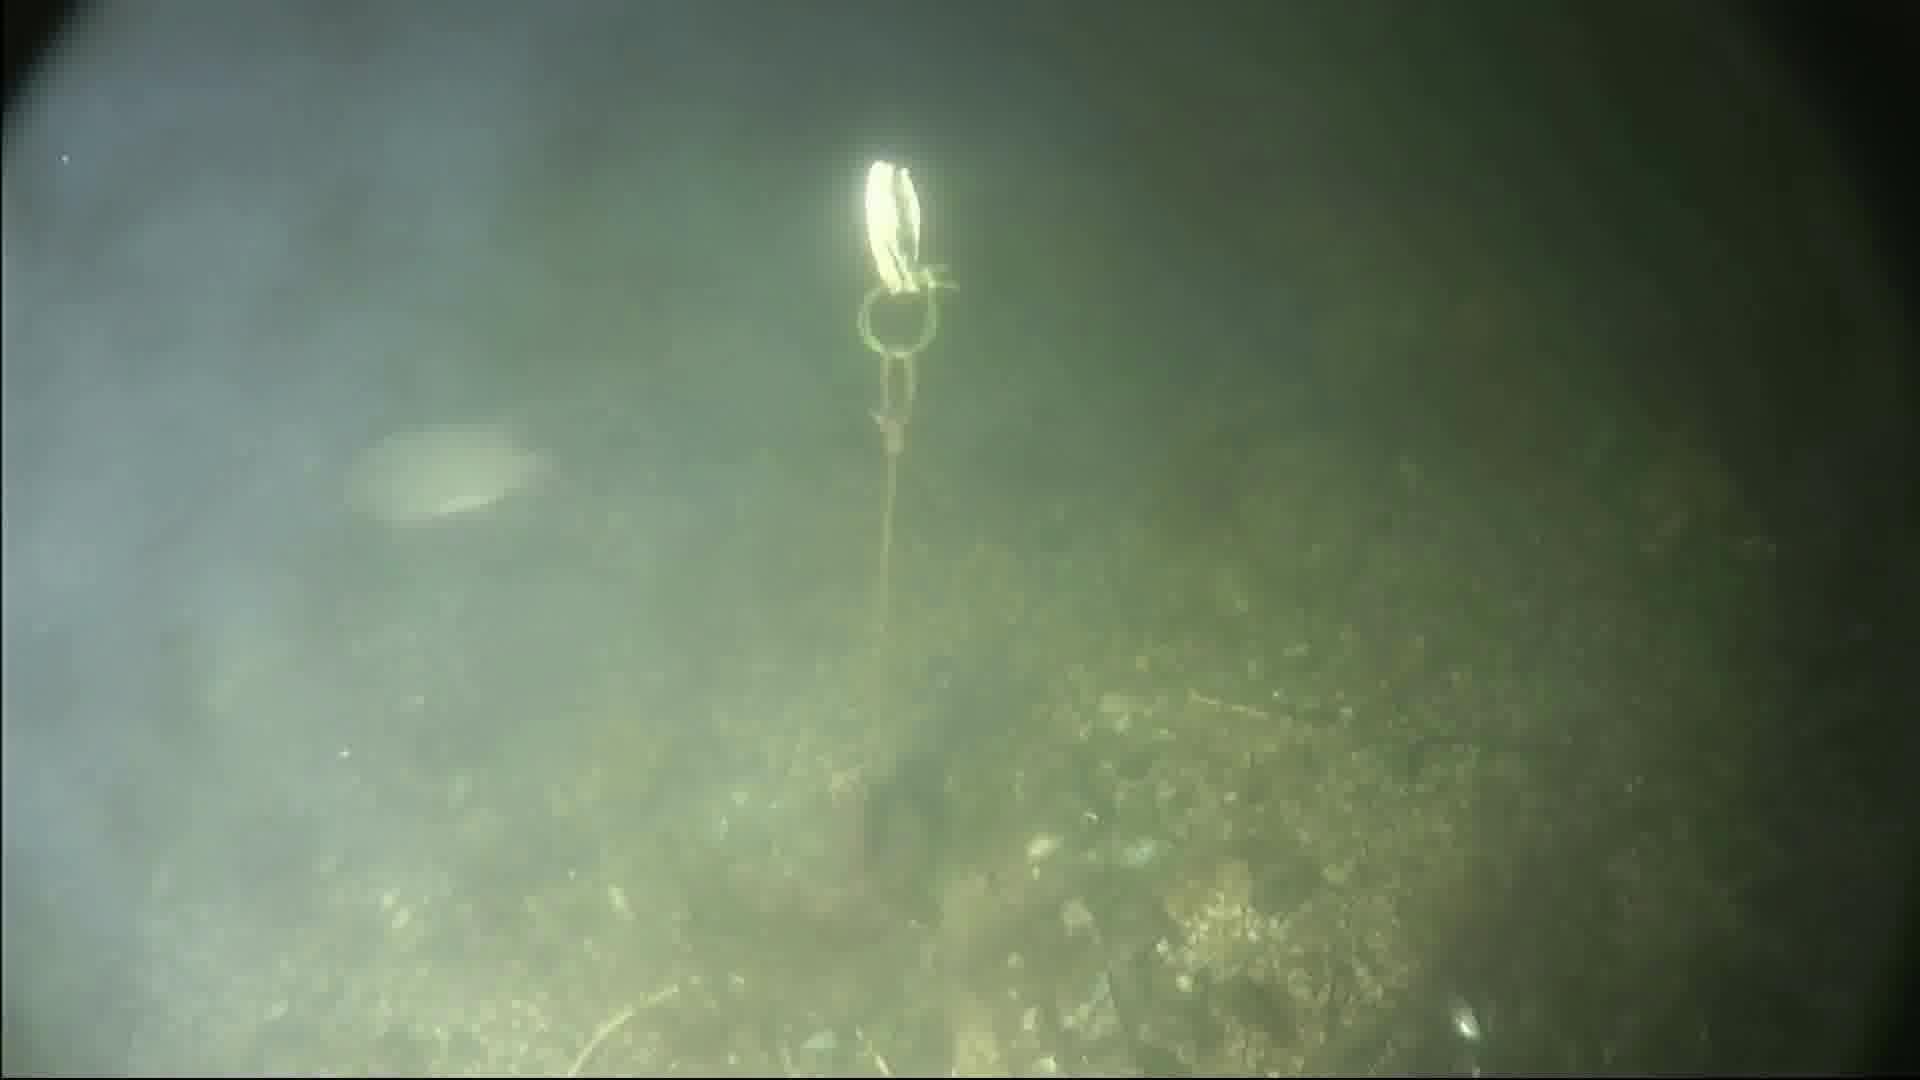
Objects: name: fish
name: crab